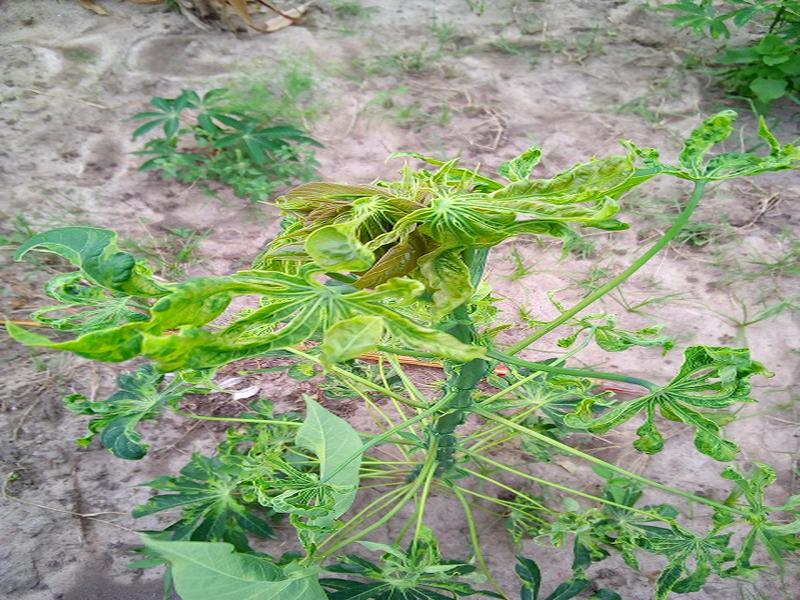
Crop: cassava
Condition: mosaic_disease